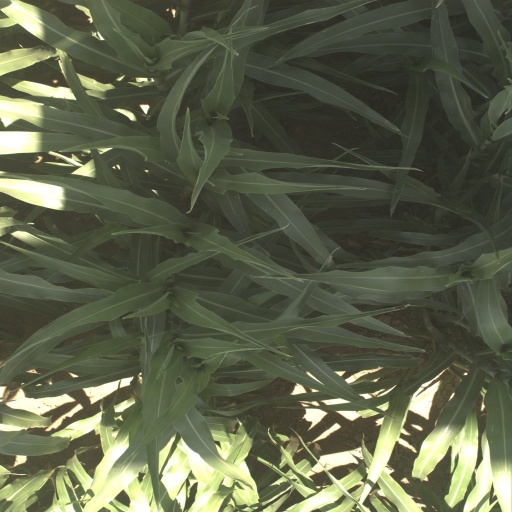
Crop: sorghum